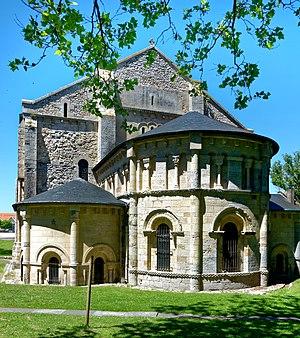
La basilique Notre-Dame-de-la-fin-des-Terres est située à Soulac, dans le département de la Gironde et l'archidiocèse de Bordeaux. Elle doit son nom à la proximité de la pointe de Grave, laquelle forme la partie la plus septentrionale de la presqu'île du Médoc.